Bell Place–Locust Avenue Historic District

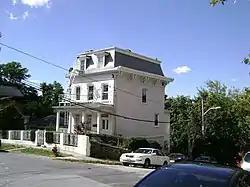
17 Bell Place, a house on the corner of Bell and Cromwell Places

Bell Place–Locust Avenue Historic District is a national historic district located at Yonkers, Westchester County, New York. It includes 11 contributing buildings. They are residential structures and outbuildings representative of the High Victorian, Italian Villa, and Second Empire styles. They were built between 1855 and 1887 and consists of medium-sized, single family residences, between two and three stories in height. Some have extant carriage houses on their properties.